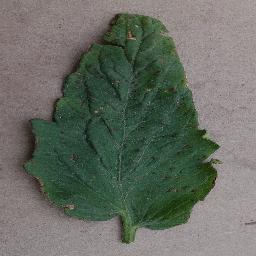
Label: Tomato___Bacterial_spot